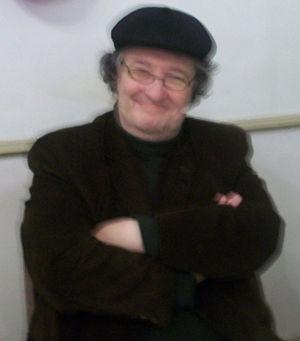
José Pablo Feinmann, né le 10 mars 1943 à Buenos Aires, est un écrivain, scénariste et dramaturge argentin, auteur de roman policier.